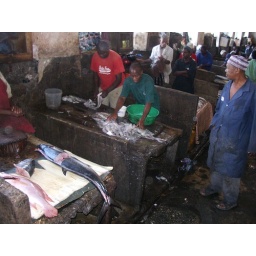
Massaging squid in the fish market in Stone Town, Zanzibar.